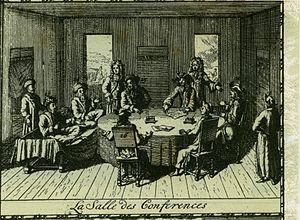
1699 est une année commune commençant un jeudi.